Forest Idyl

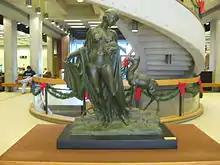
"Forest Idyl" in Bracken Library at Ball State University

The 1930 version of "Forest Idyl" is located at Ball State University in Muncie, Indiana. More commonly known as "The Naked Lady" by Ball State students, this statue is displayed in the lobby of Bracken Library near the south entrance. This copy is set apart from the others in the fact that it still has most of its original green patina, a film covering the surface of the statue. It still holds this characteristic because it is displayed indoors, away from the corrosive effects of weather damage. Ball State acquired the "Forest Idyl" from Frank C. Ball, one of the five Ball Brothers who founded the university. The statue is currently on loan from the David Owsley Museum of Art, and is used as a location for students to converge to work as a group or just to meet for any occasion. Notes are often left around the statue to inform other Ball State students of meeting times and locations. The marble base of the statue has a plaque that has the following inscription: